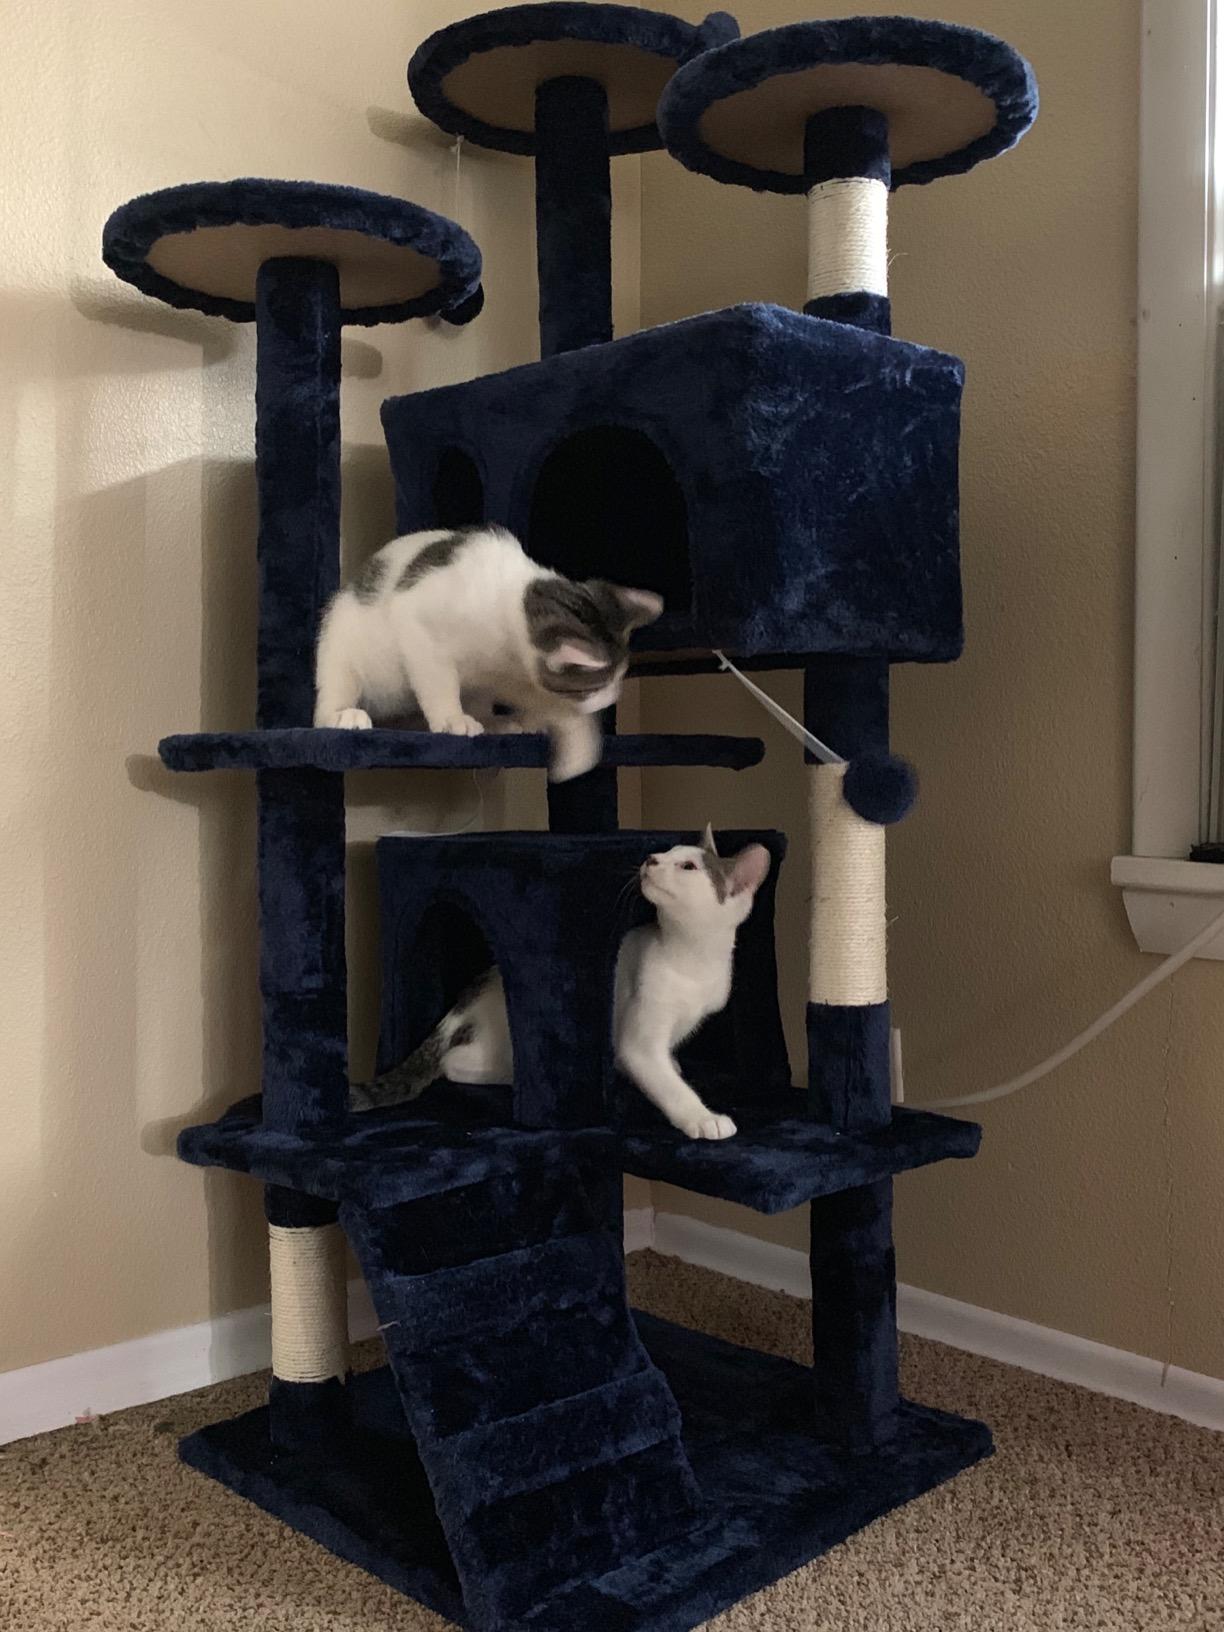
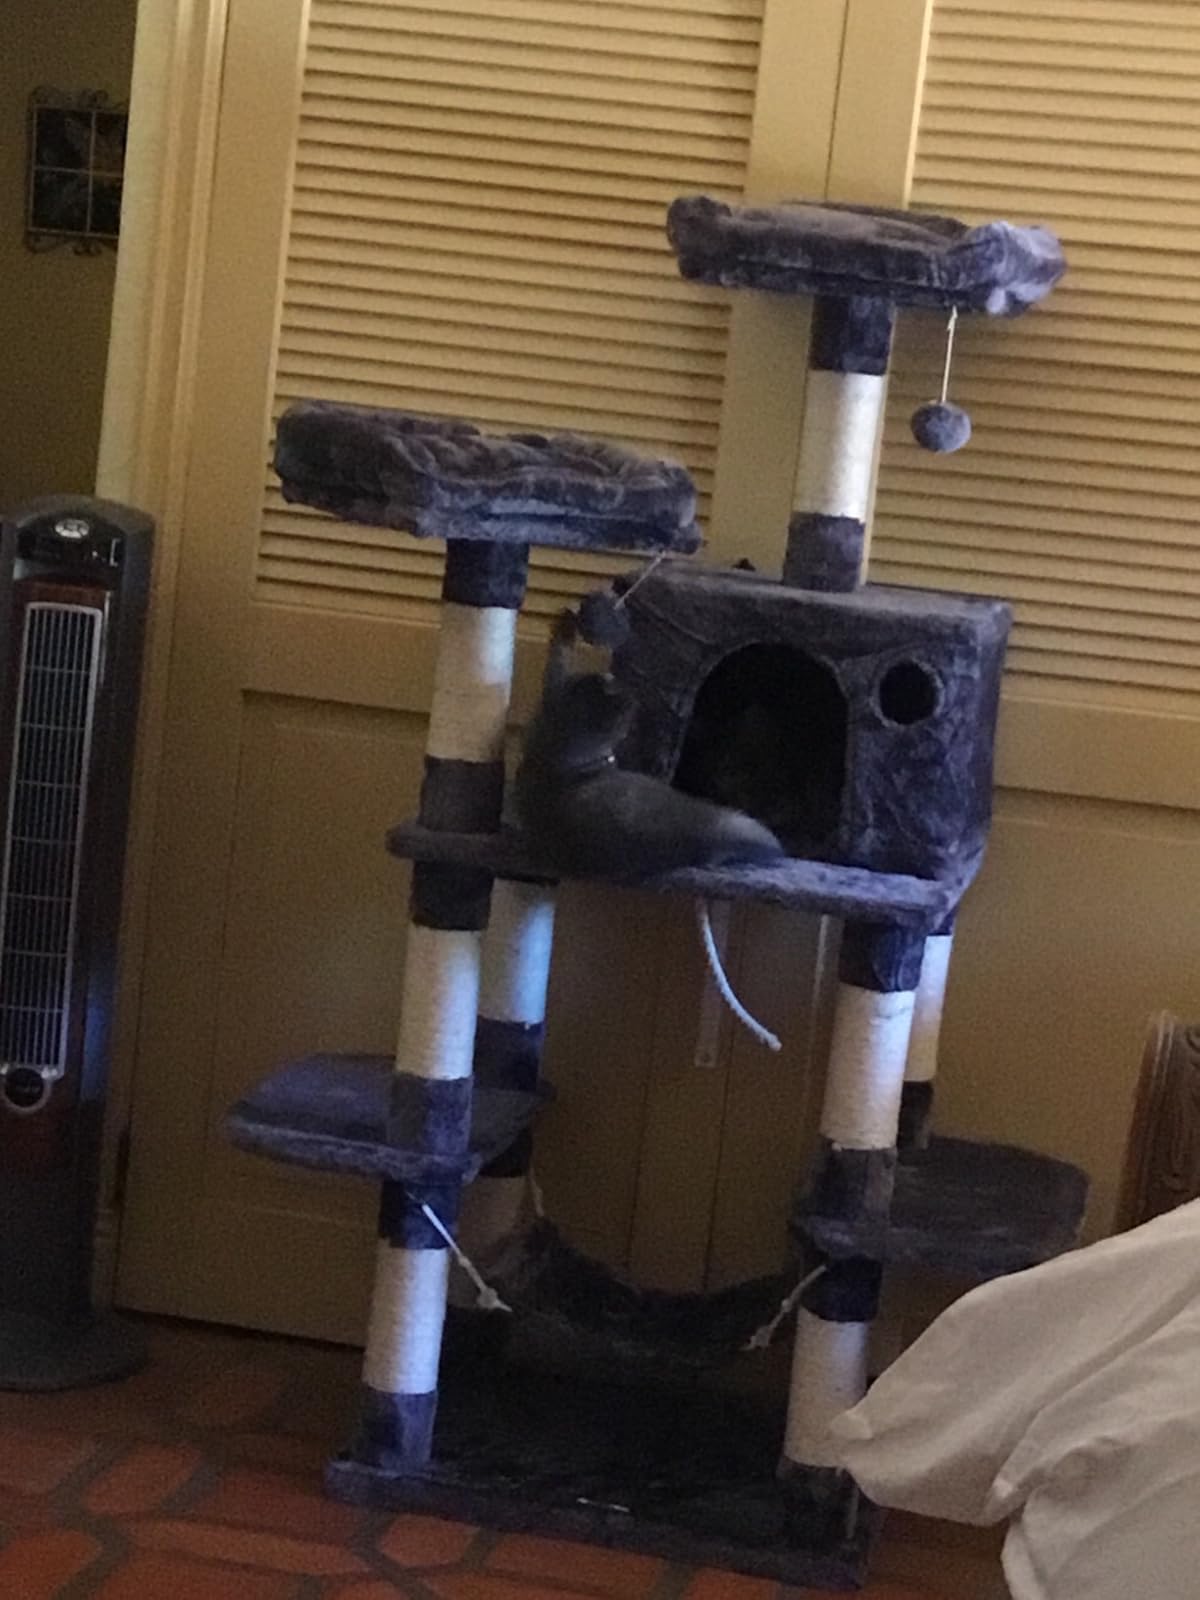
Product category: items_cat tree
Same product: no